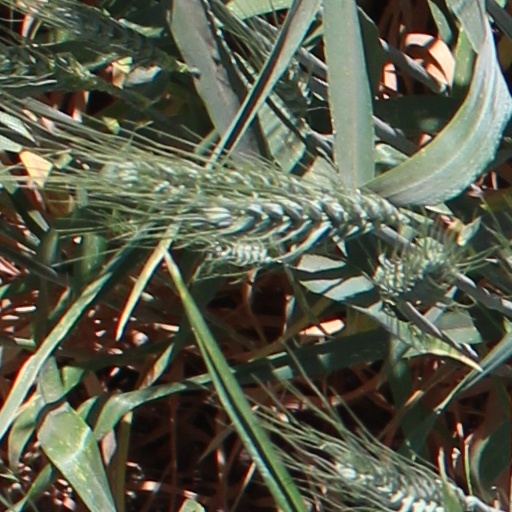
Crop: wheat